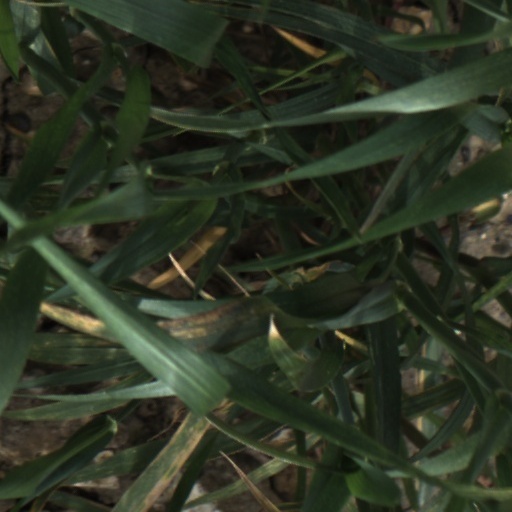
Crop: wheat